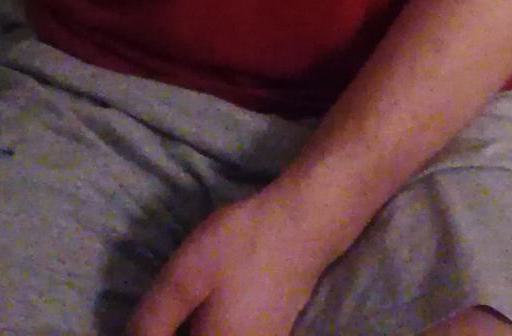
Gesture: no_gesture